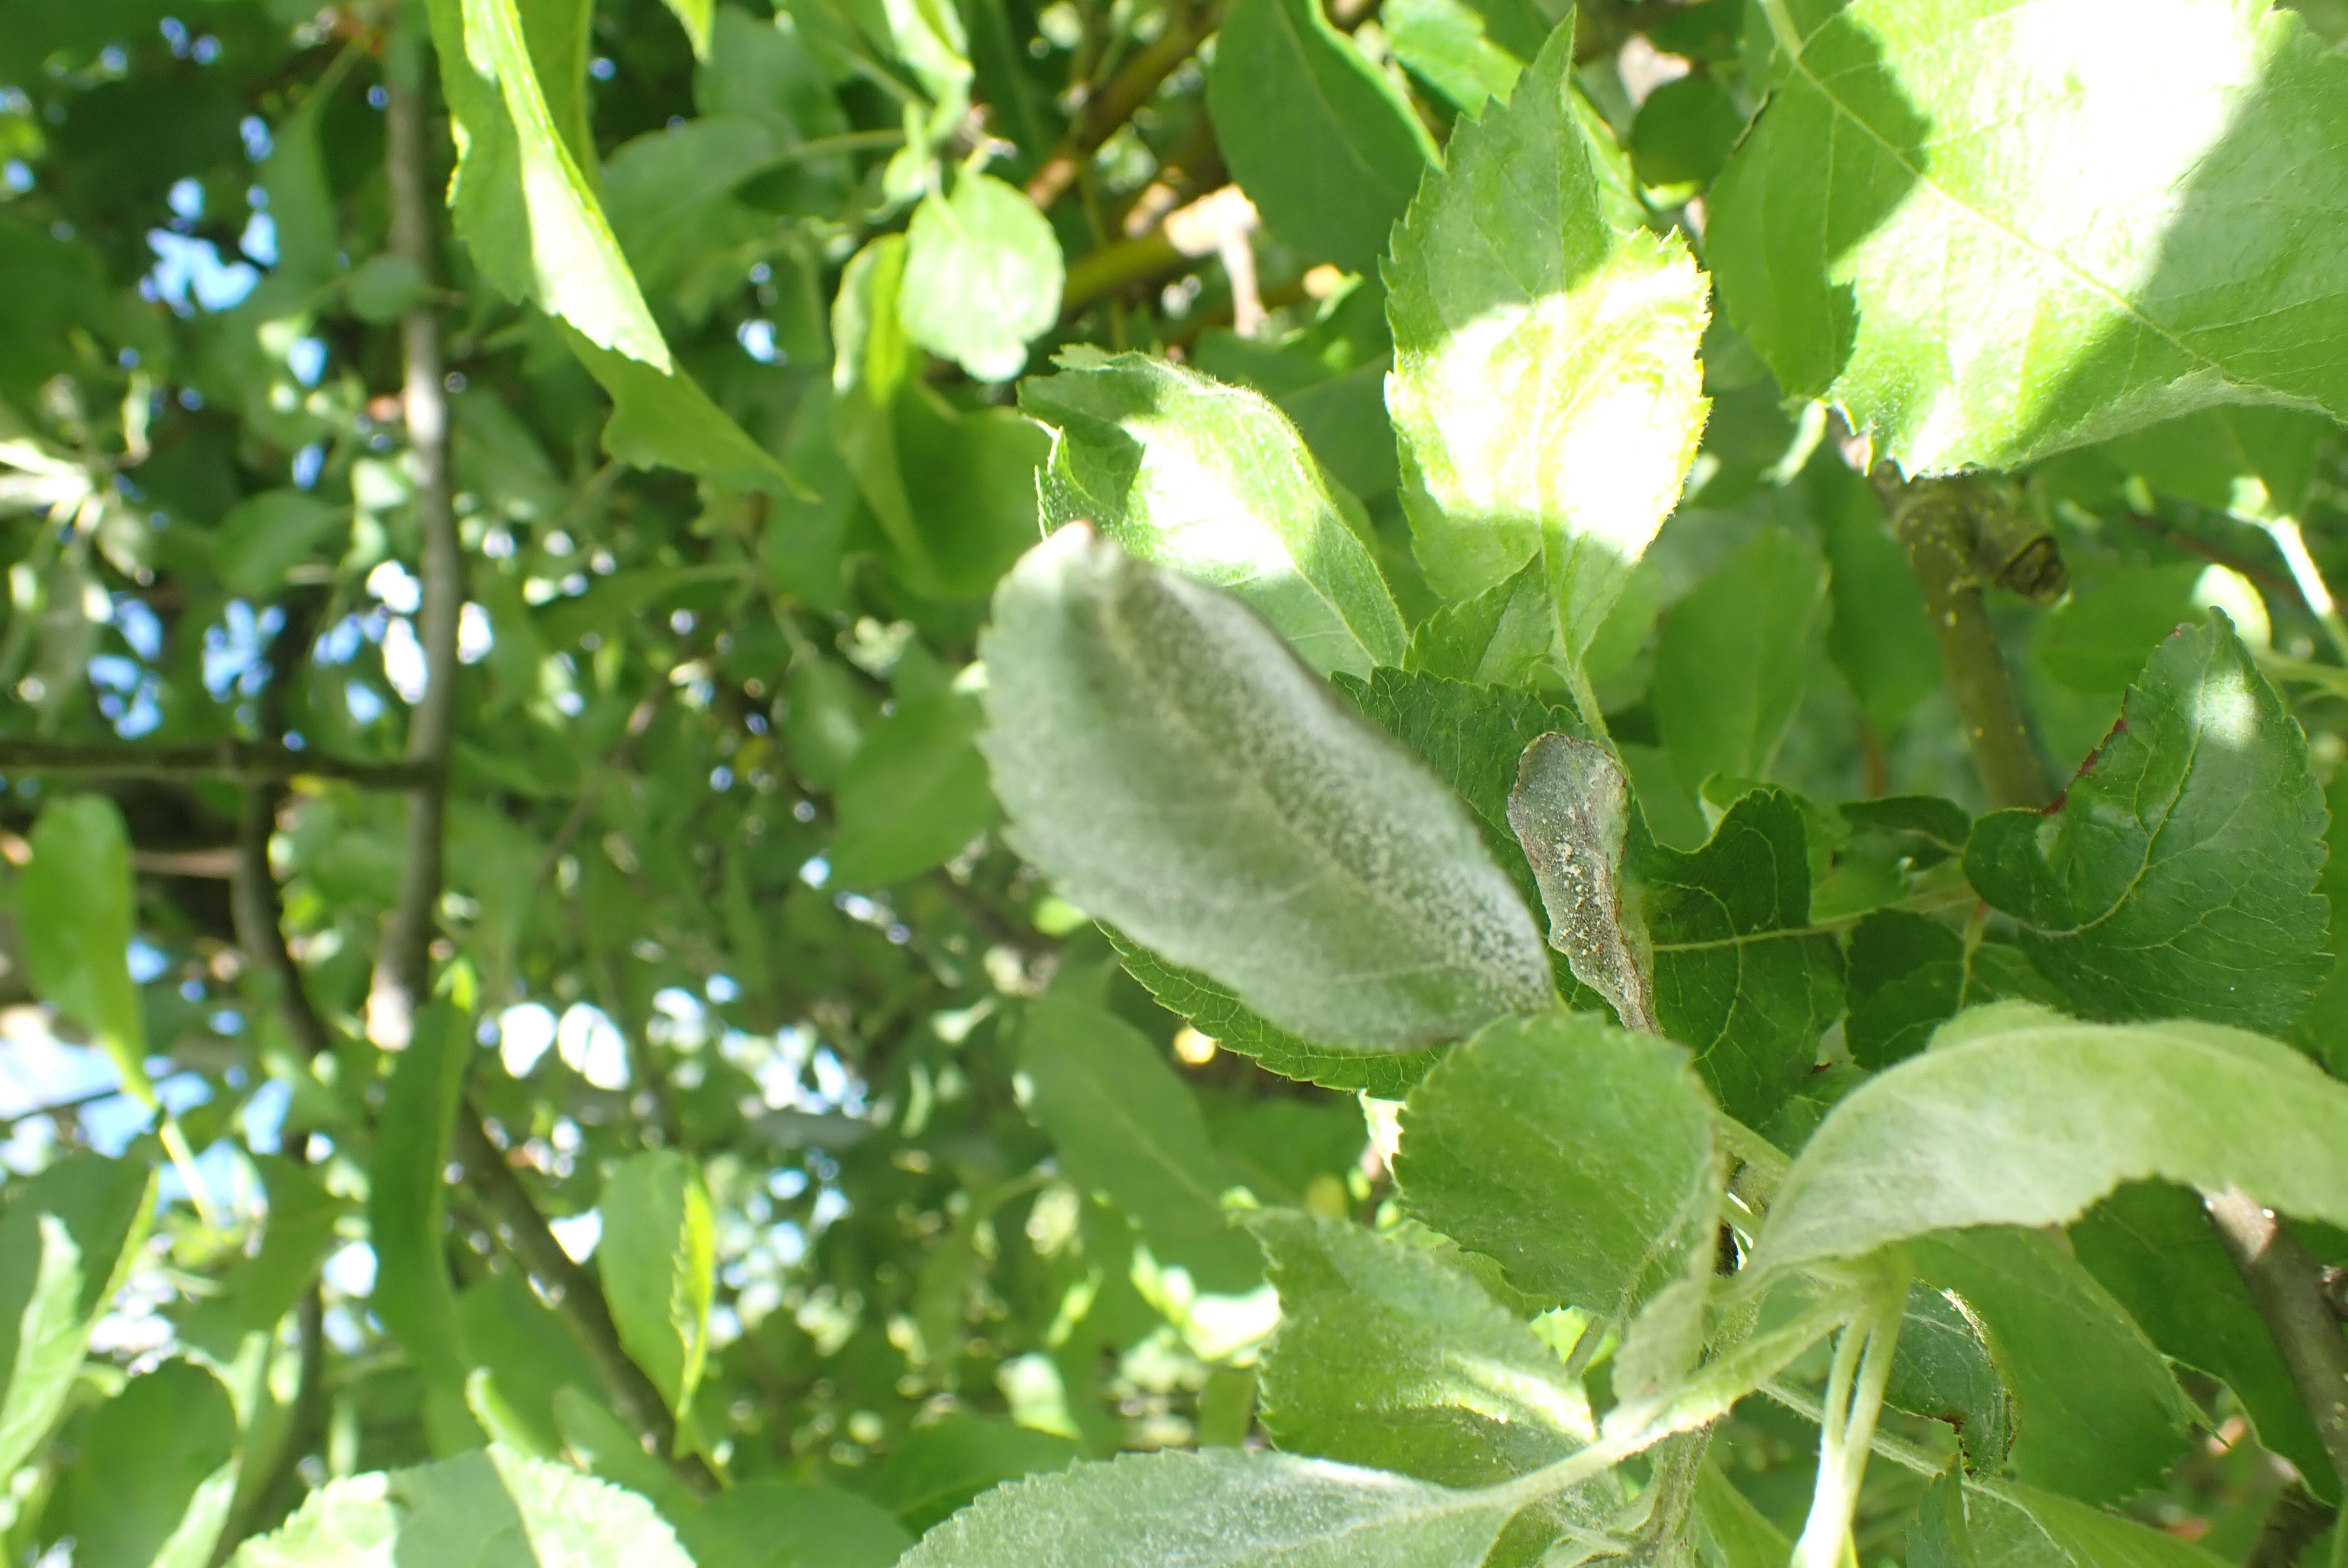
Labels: powdery_mildew